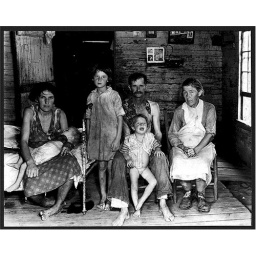
poor girl in house